Argentina

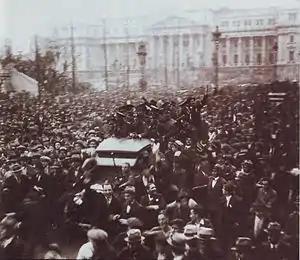
Crowds outside the Argentine National Congress during the 1930 Argentine coup d'état which marked the start of the Infamous Decade

Between 1878 and 1884, the so-called Conquest of the Desert occurred, with the purpose of tripling the Argentine territory by means of the constant confrontations between natives and Criollos in the border, and the appropriation of the indigenous territories. The first conquest consisted of a series of military incursions into the Pampa and Patagonian territories dominated by the indigenous peoples, distributing them among the members of the Sociedad Rural Argentina, financiers of the expeditions. The conquest of Chaco lasted up to the end of the century, since its full ownership of the national economic system only took place when the mere extraction of wood and tannin was replaced by the production of cotton. The Argentine government considered indigenous people as inferior beings, without the same rights as Criollos and Europeans.